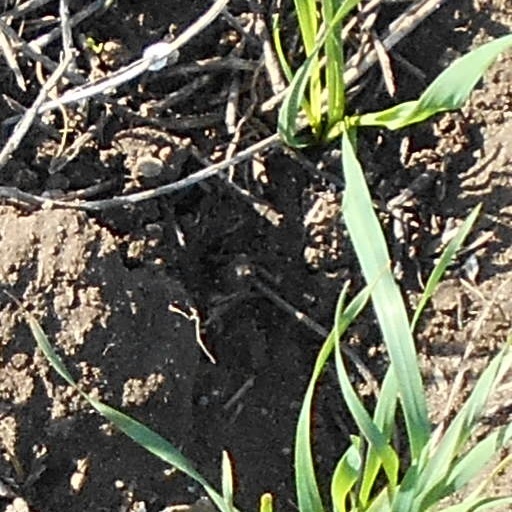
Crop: wheat